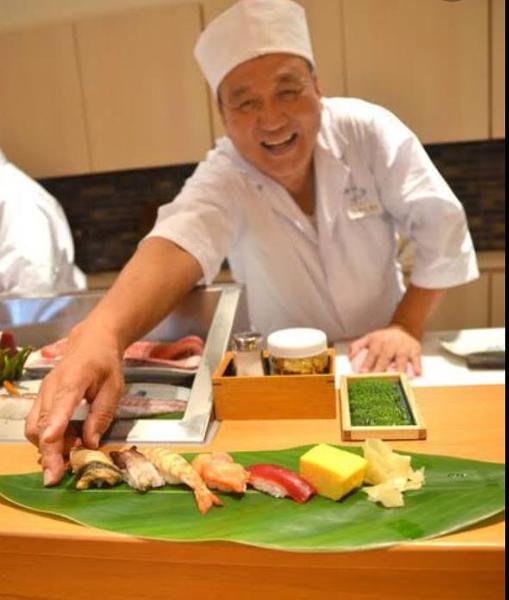
回答: いただきますね